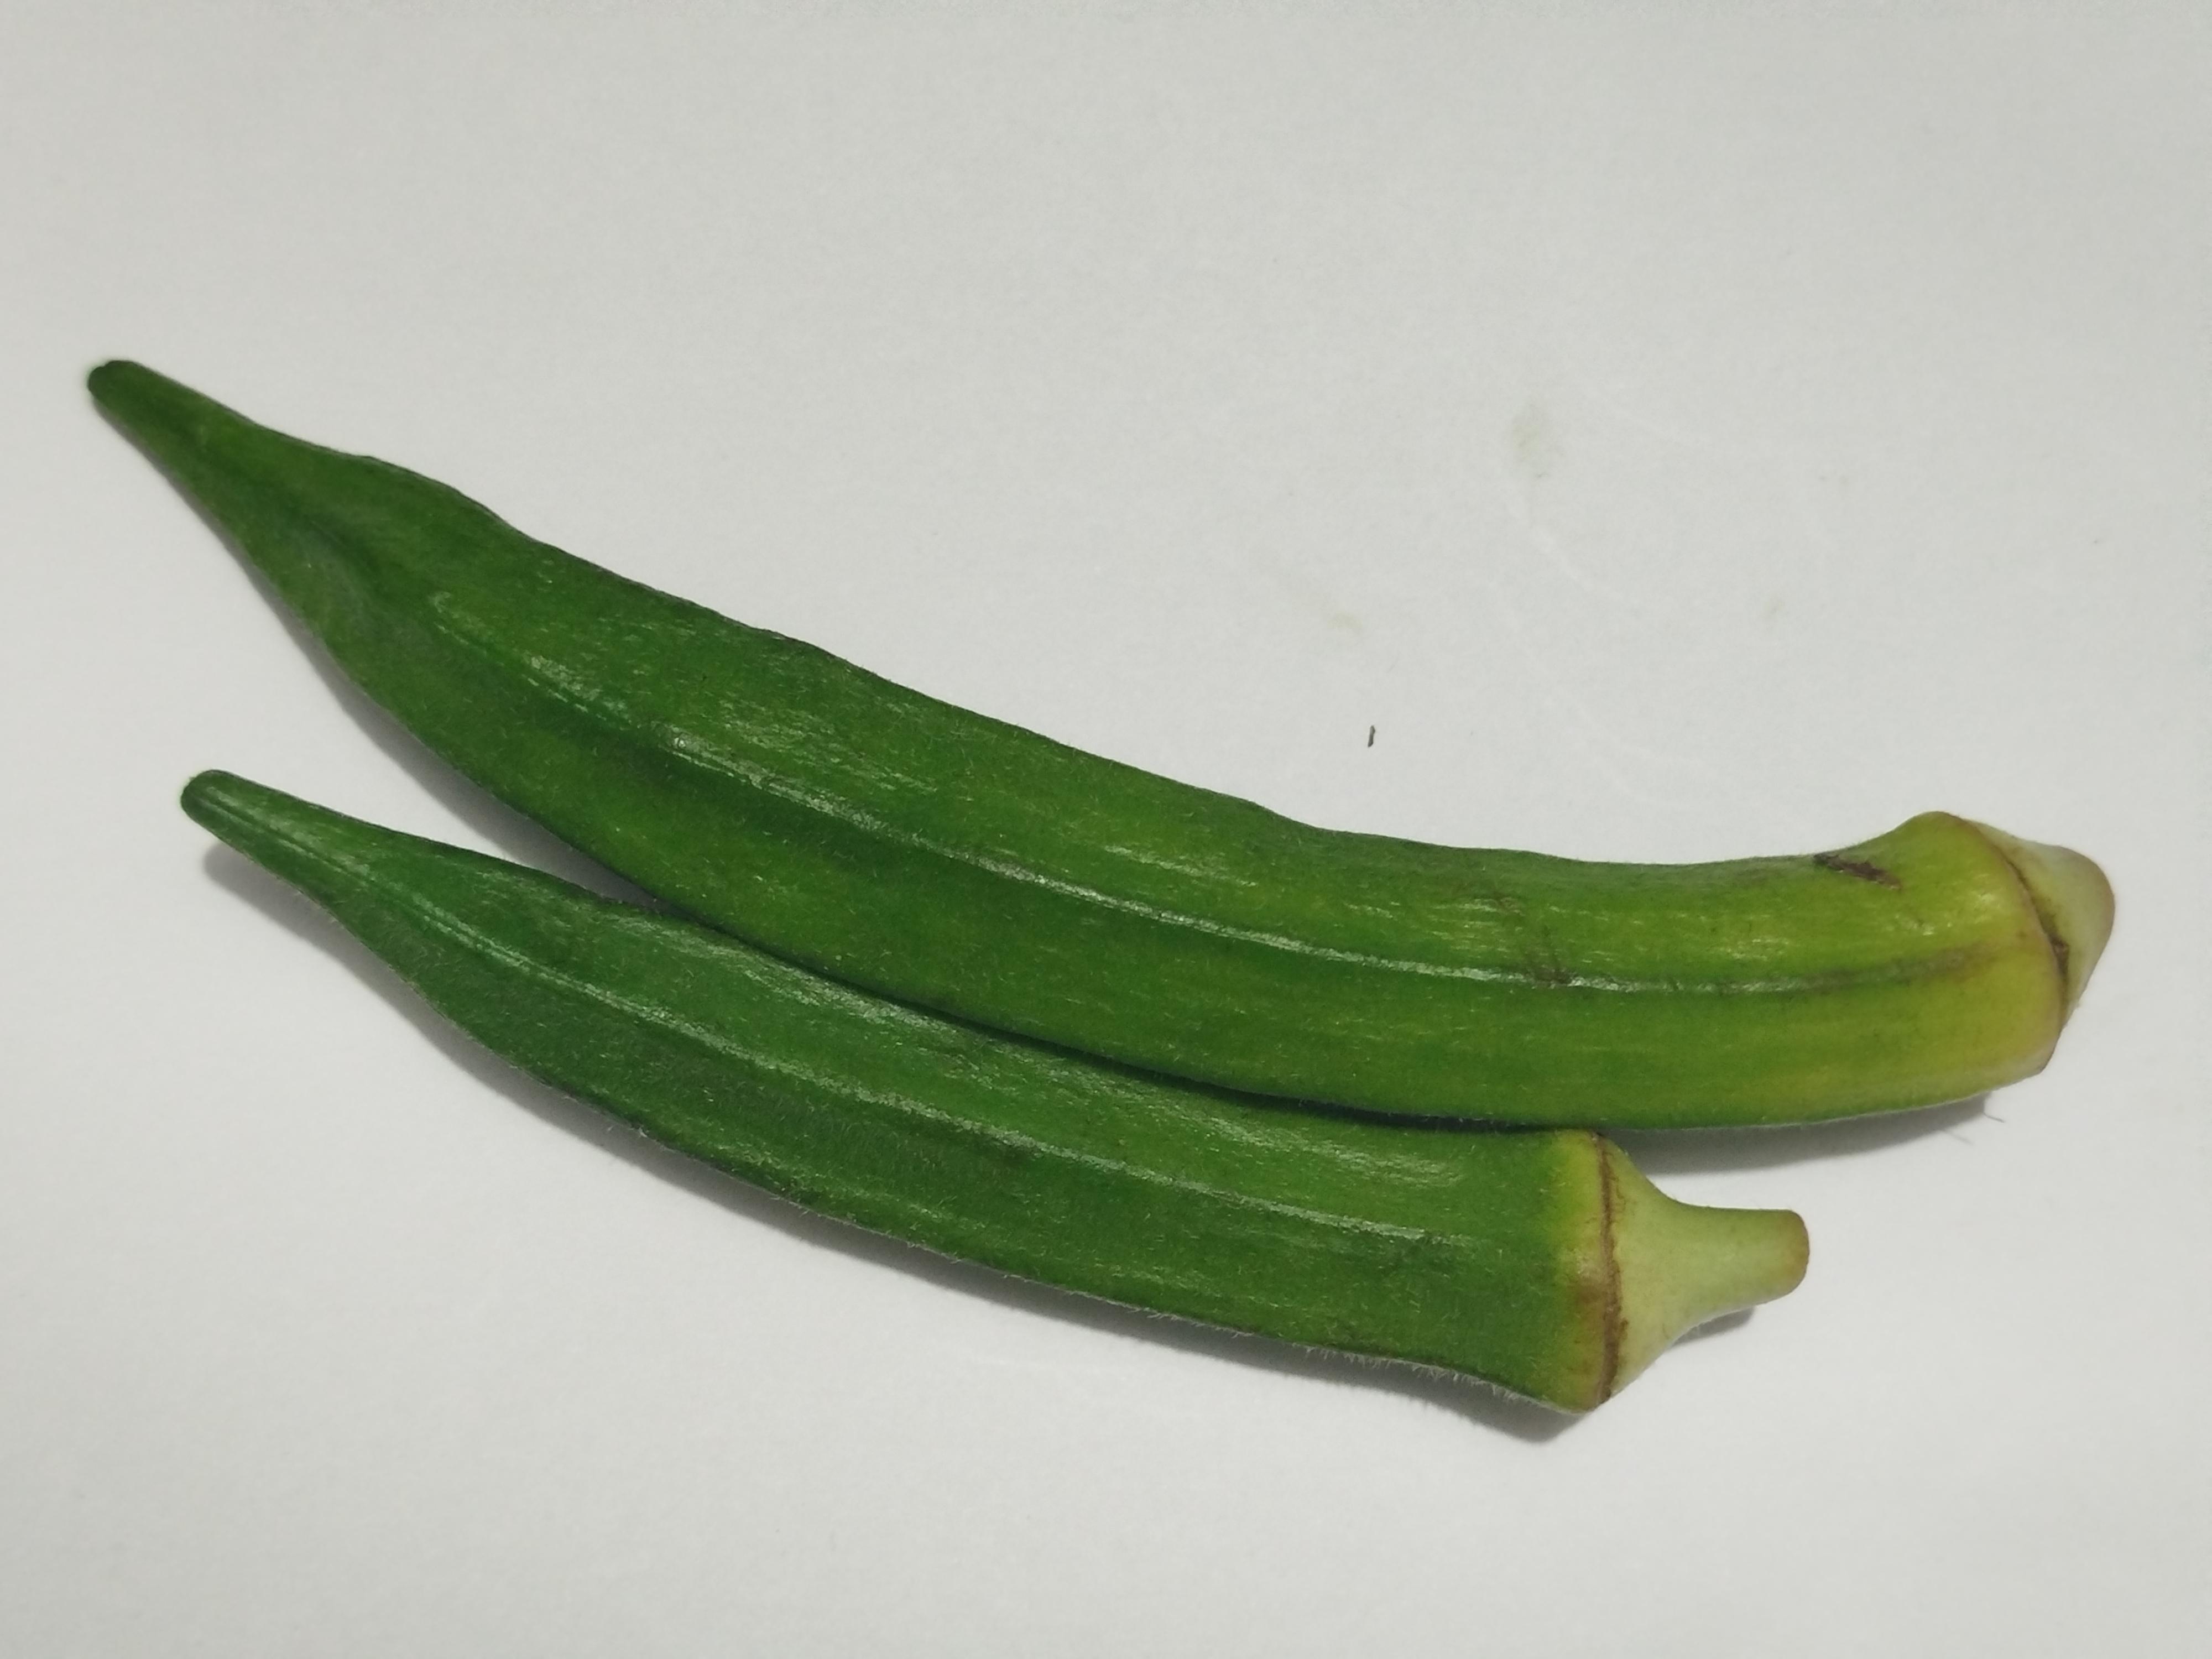
Label: Ladies finger